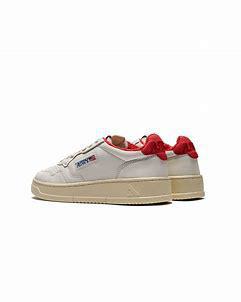
Brand: Autry
Model: Action Shoes Autry Action Autry 01